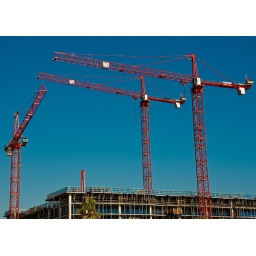
New Condo being built on Clearwater Beach, I liked the way the red sky cranes looked against the blue sky